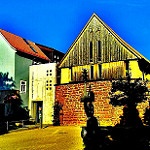
Label: buildings